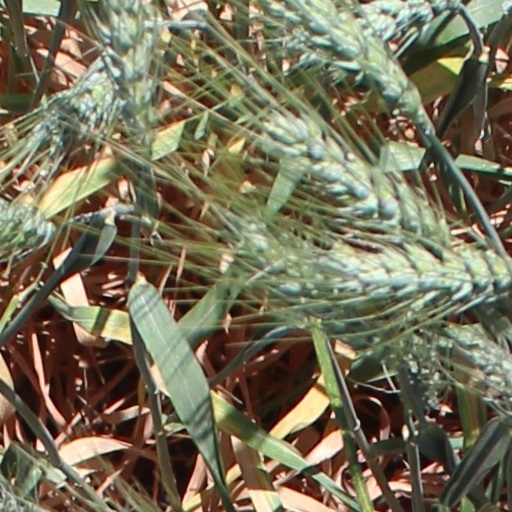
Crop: wheat